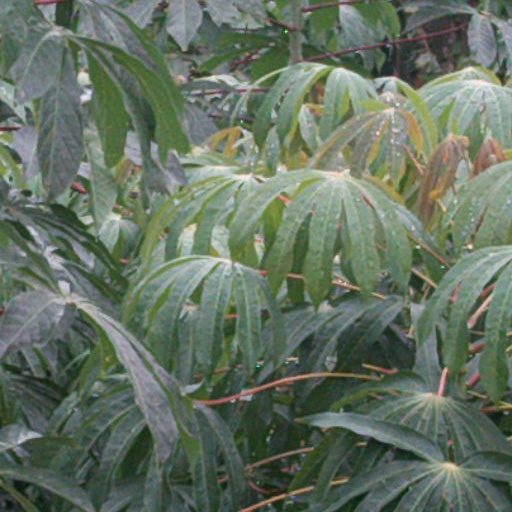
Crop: cassava